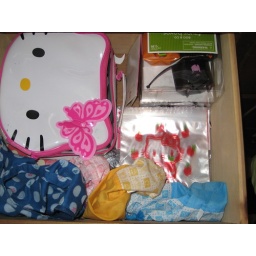
various bags and packing supplies. there are some cute napkins hiding under the little box of halloween treat boxes